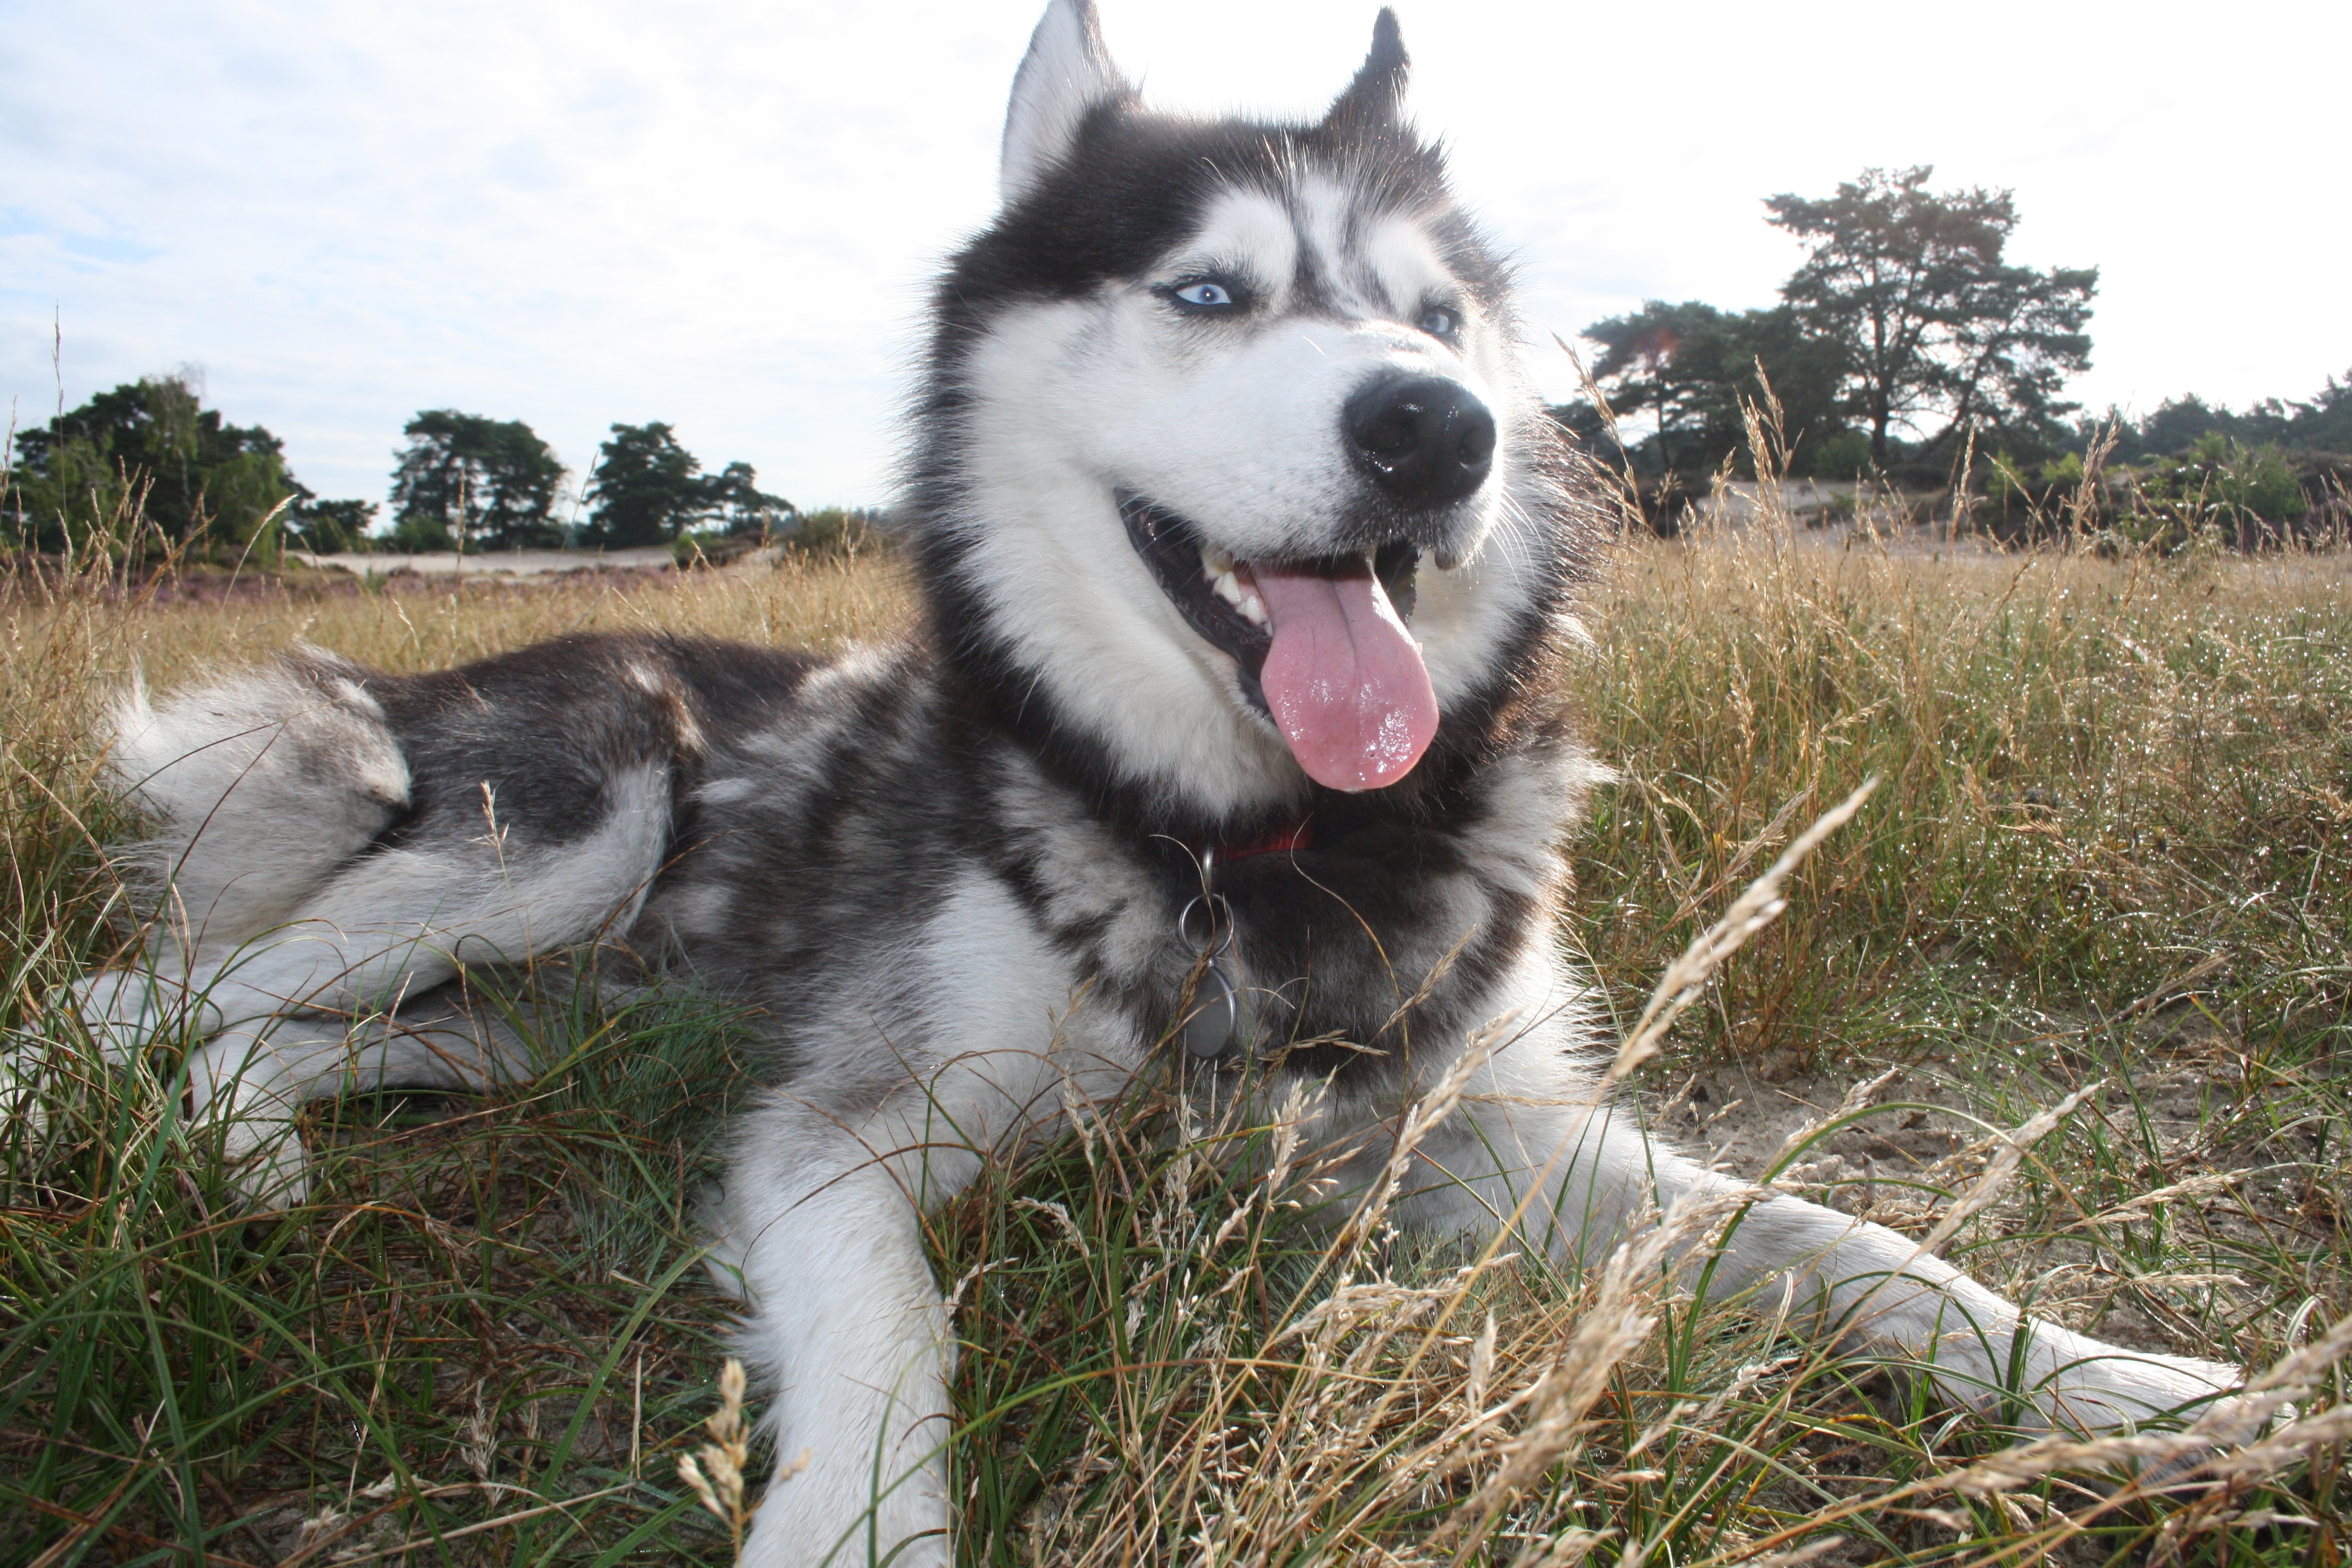
outdoor, field, dog, relax, mammal, rest, husky, happy, vertebrate, dog breed, tondue, sled dog, siberian husky, alaskan malamute, shikoku, dog like mammal, saarloos wolfdog, wolfdog, czechoslovakian wolfdog, carnivoran, dog breed group, greenland dog, east siberian laika, west siberian laika, j mthund, dog crossbreeds, tamaskan dog, norwegian elkhound, northern inuit dog, native american indian dog, miniature siberian husky, alaskan klee kai, canadian eskimo dog, russo european laika